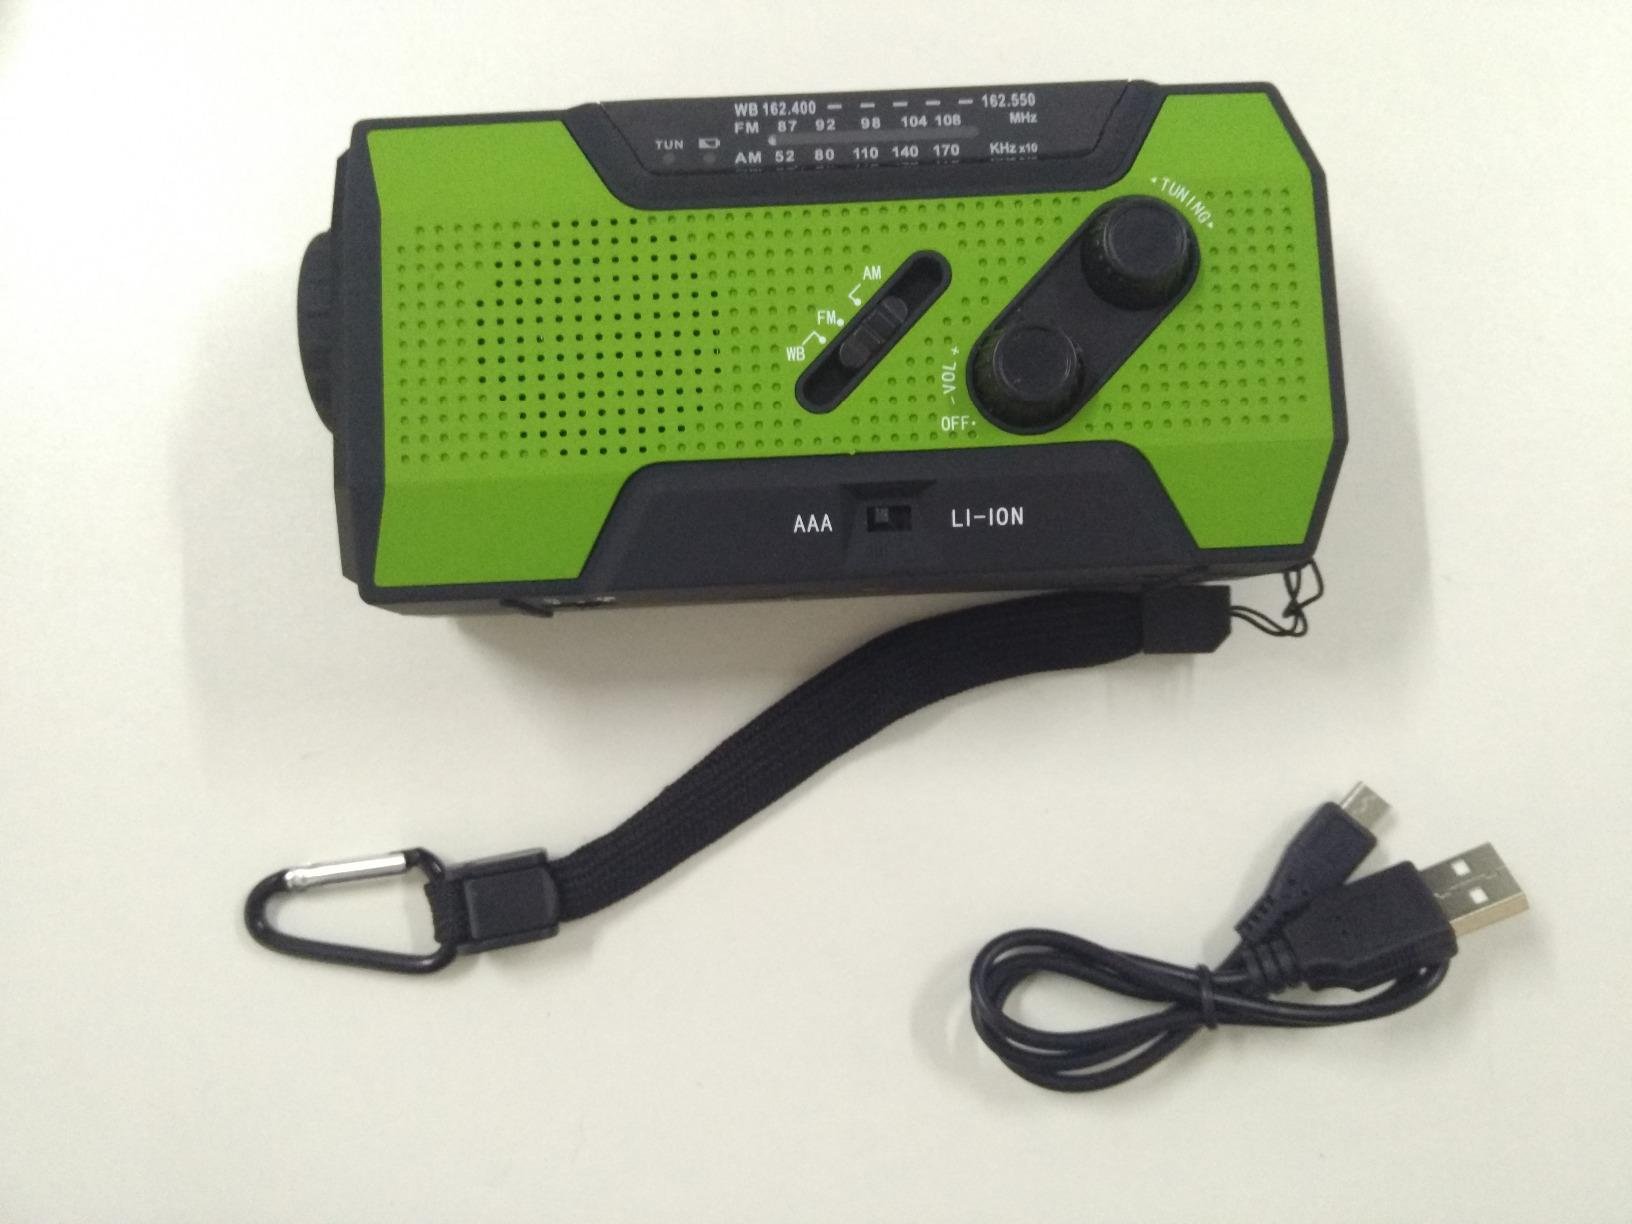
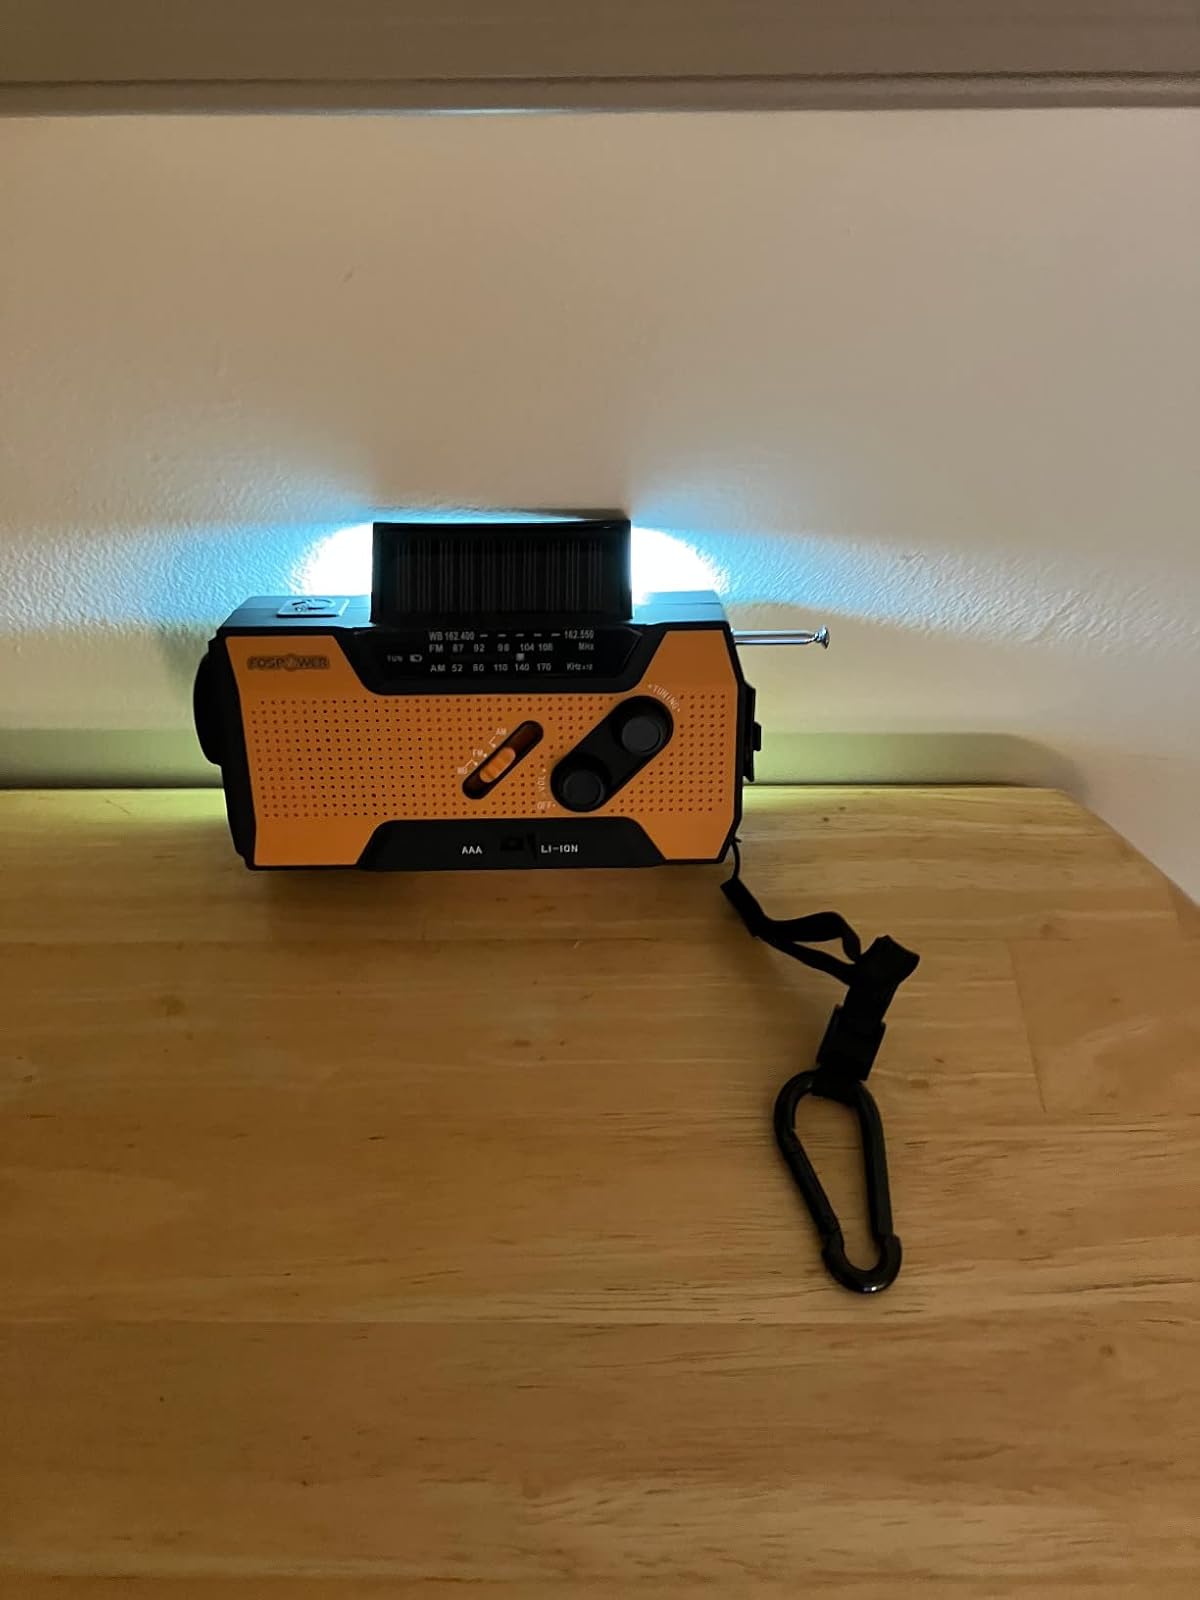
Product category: radio
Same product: no